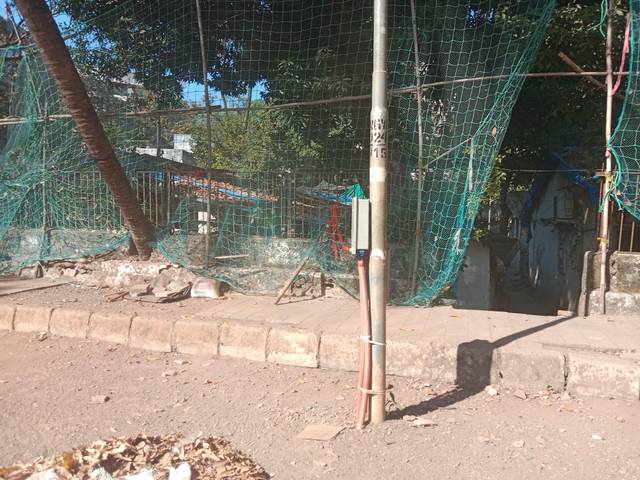
Region: India
Coordinates: 19.086, 72.886